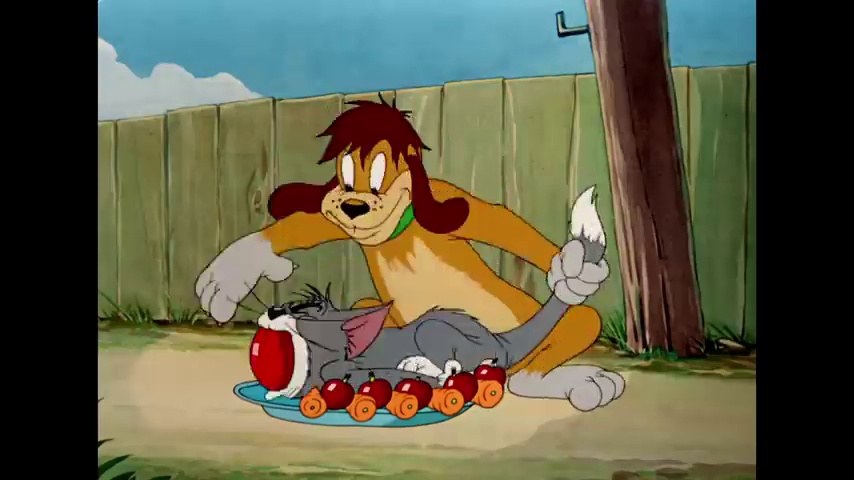
Portrait style: Cartoon Portrait